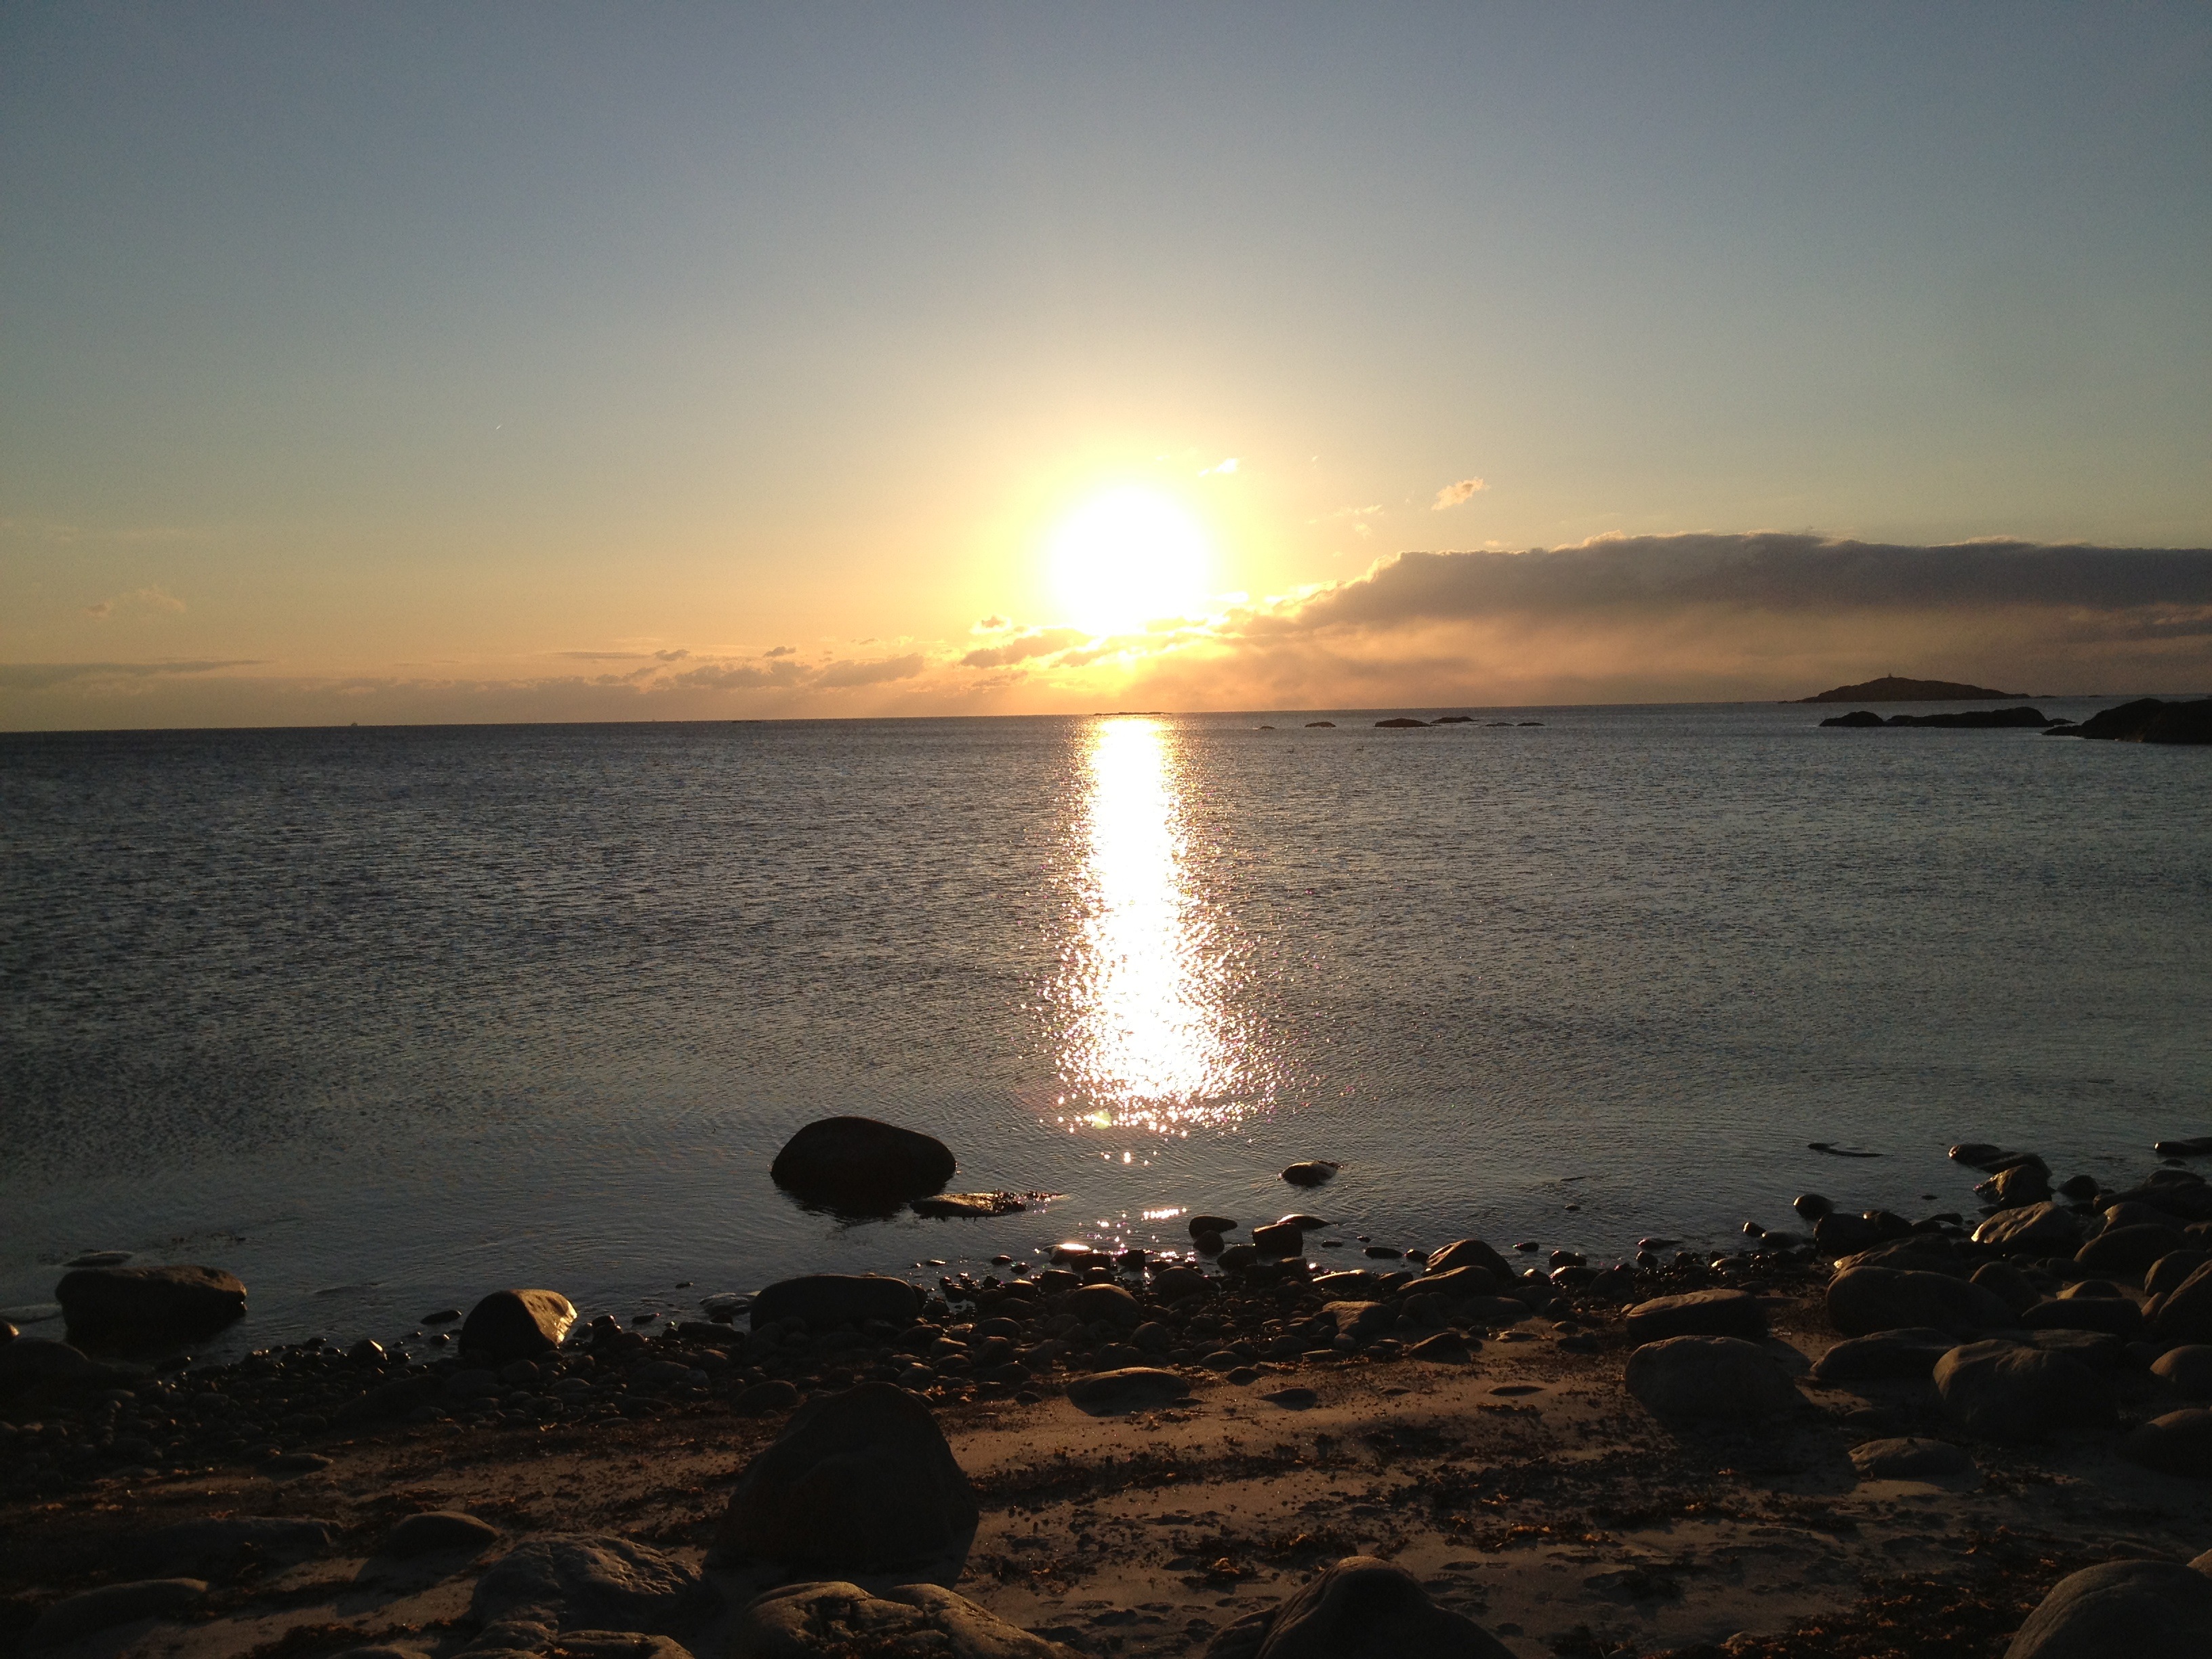
beach, sea, coast, sand, rock, ocean, horizon, cloud, sun, sunrise, sunset, sunlight, morning, shore, wave, dawn, dusk, evening, bay, body of water, cape, hono, wind wave